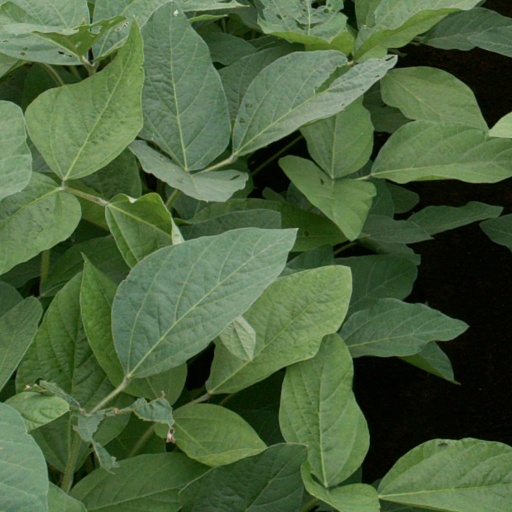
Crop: soybean